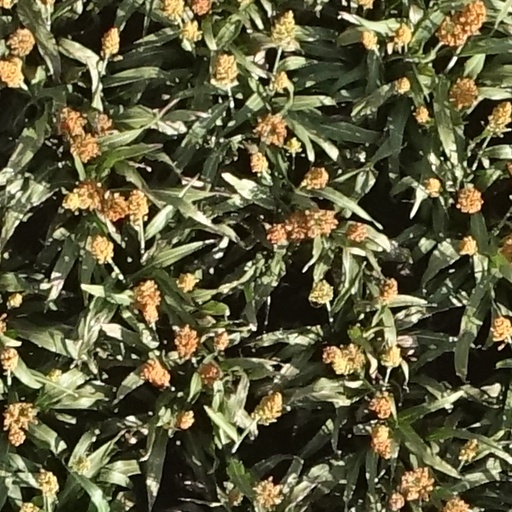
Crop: sorghum